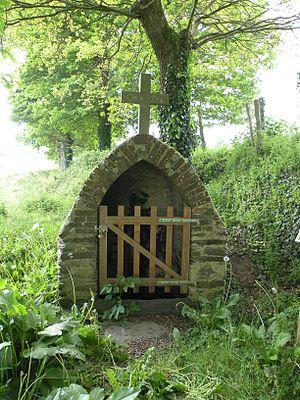
Fontaine Saint-Eutorpe à Saint-Ganton.